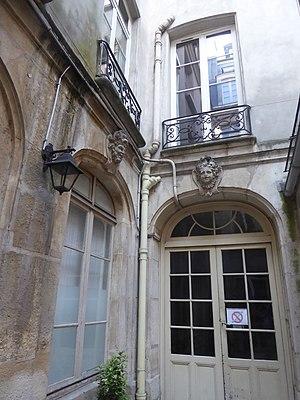
67 rue St-Jacques cour intérieure
La maison de Jean Mariette est un édifice inscrit Monument historique, situé 67 rue Saint-Jacques dans le 5ᵉ arrondissement de Paris.